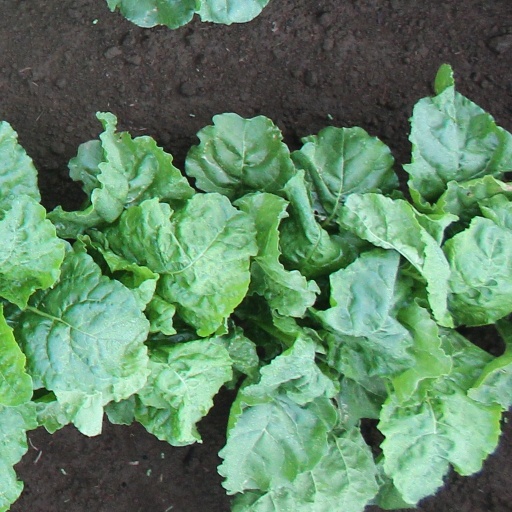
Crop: sugar beet